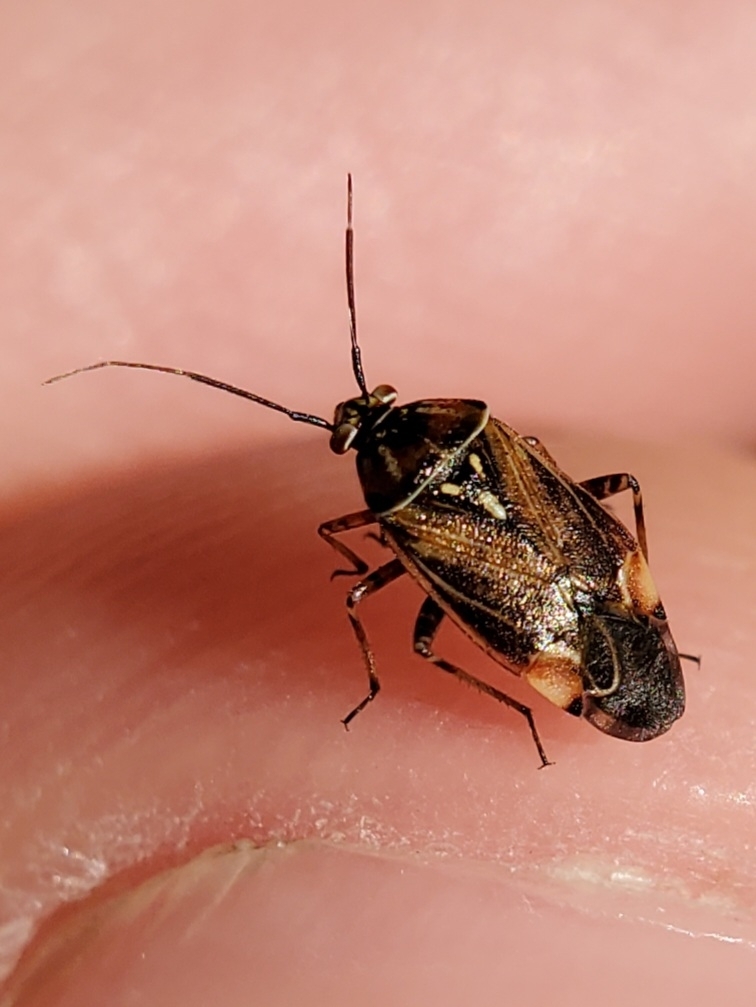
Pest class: lygus_bug